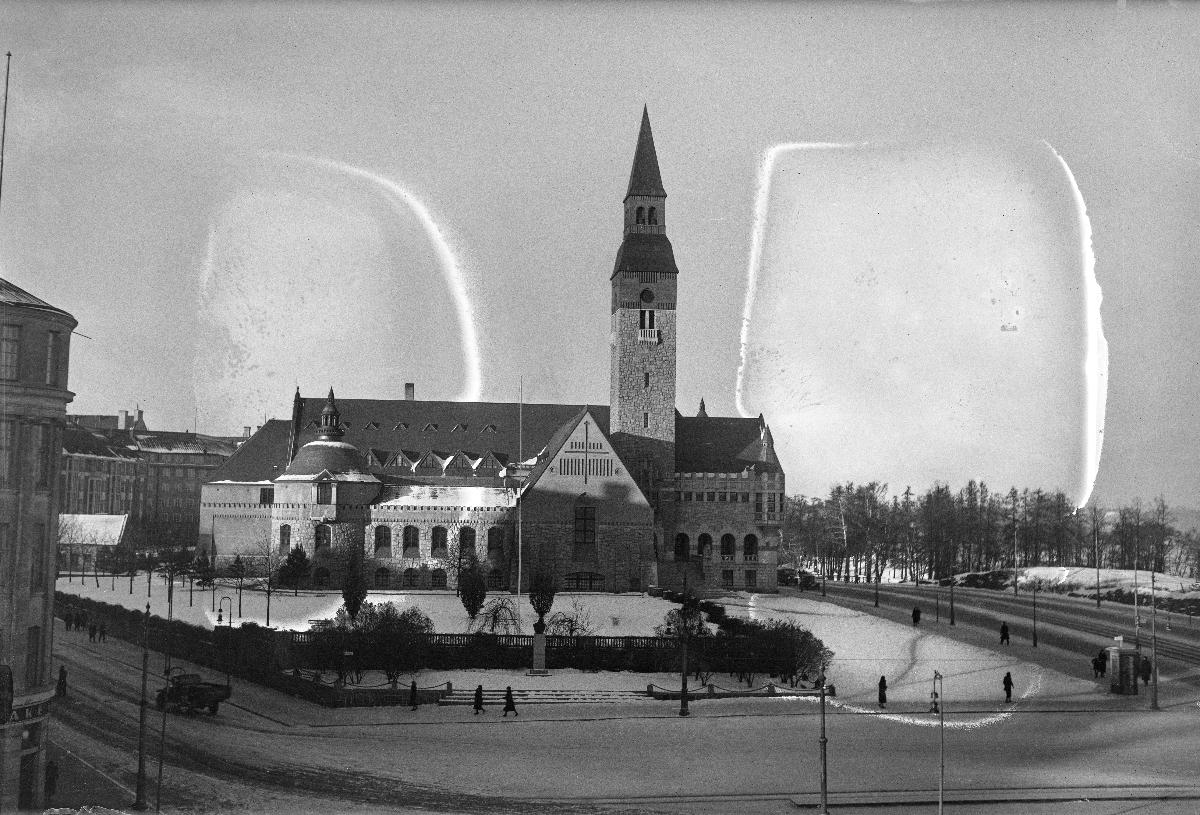
Kansallismuseo
National museum; Finland's national museum
sisällön kuvaus: Kansallismuseo vuonna 1936. content description: Finland's national museum in 1936. innehållsbeskrivning: National museum i 1936.
Kuvaaja: Sundström, Hugo, kuvaaja
Vuosi: 1936
Paikka: Suomi, Uusimaa, Helsinki, Suomen kansallismuseo
Aiheet: HBL; museot; museorakennukset; kansallismuseo; ulkokuva; museums; museum buildings; museer; museibyggnader